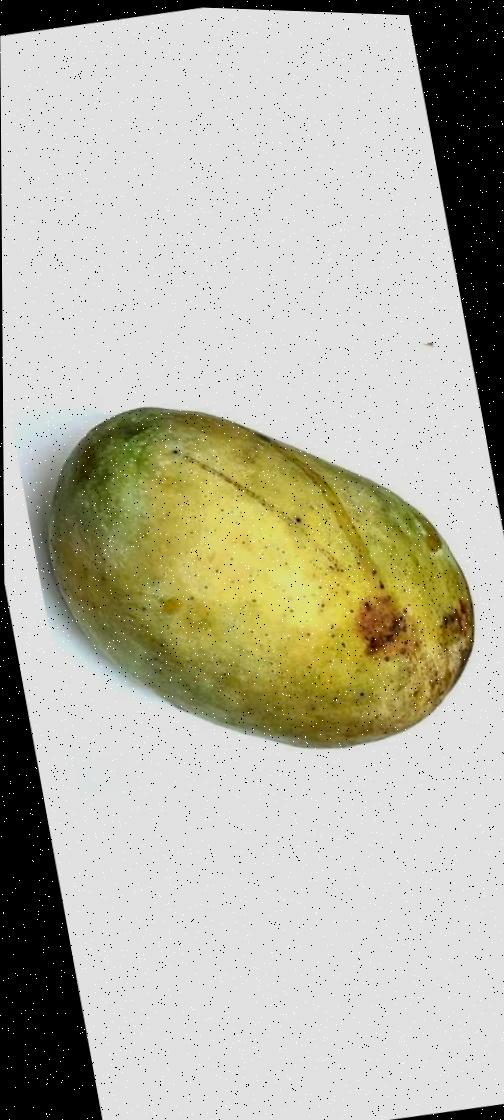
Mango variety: Fazli Classic